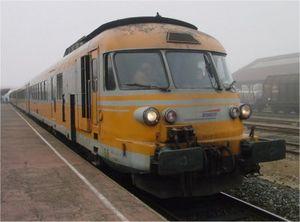
La Transversale Alpes Auvergne Atlantique, appelée aussi Via Atlantica, est un concept de liaison ferroviaire performante reliant Lyon à l'Arc Atlantique à travers le Massif central. Conçue sous la forme d'un « Y » couché, elle permettrait de réaliser trois relations transversales de base :